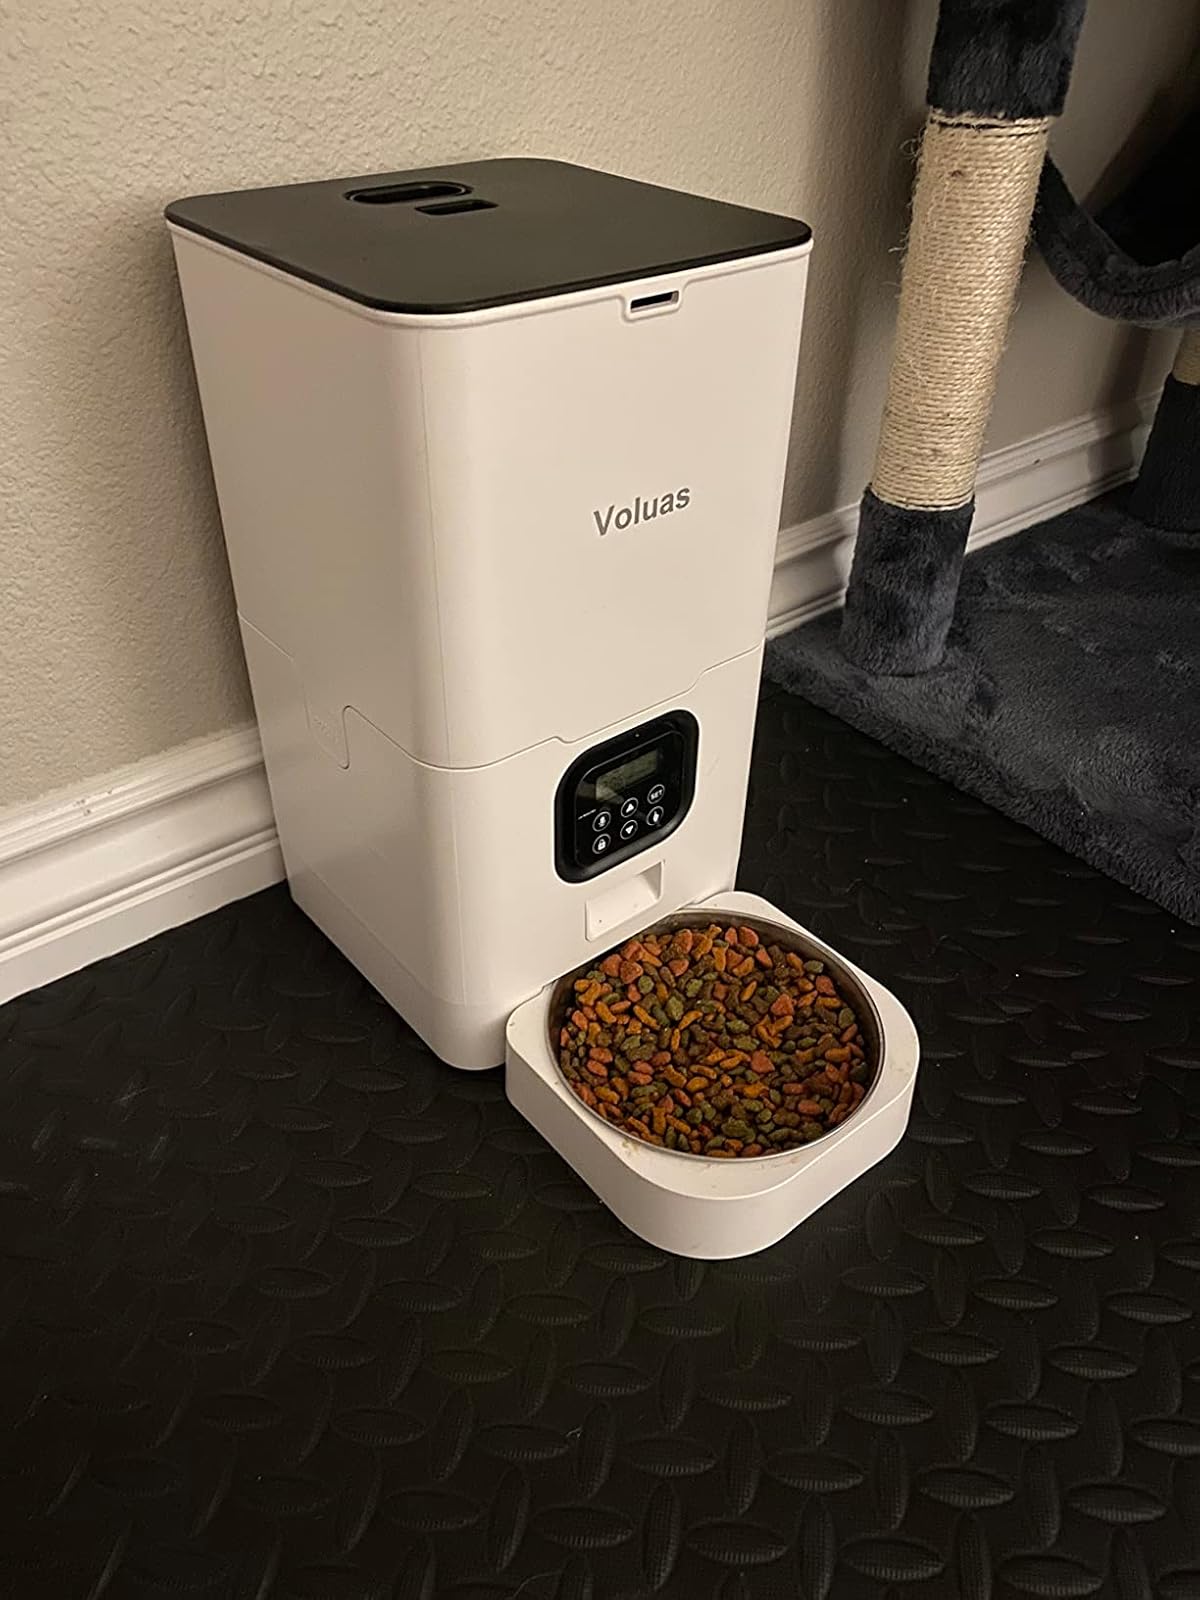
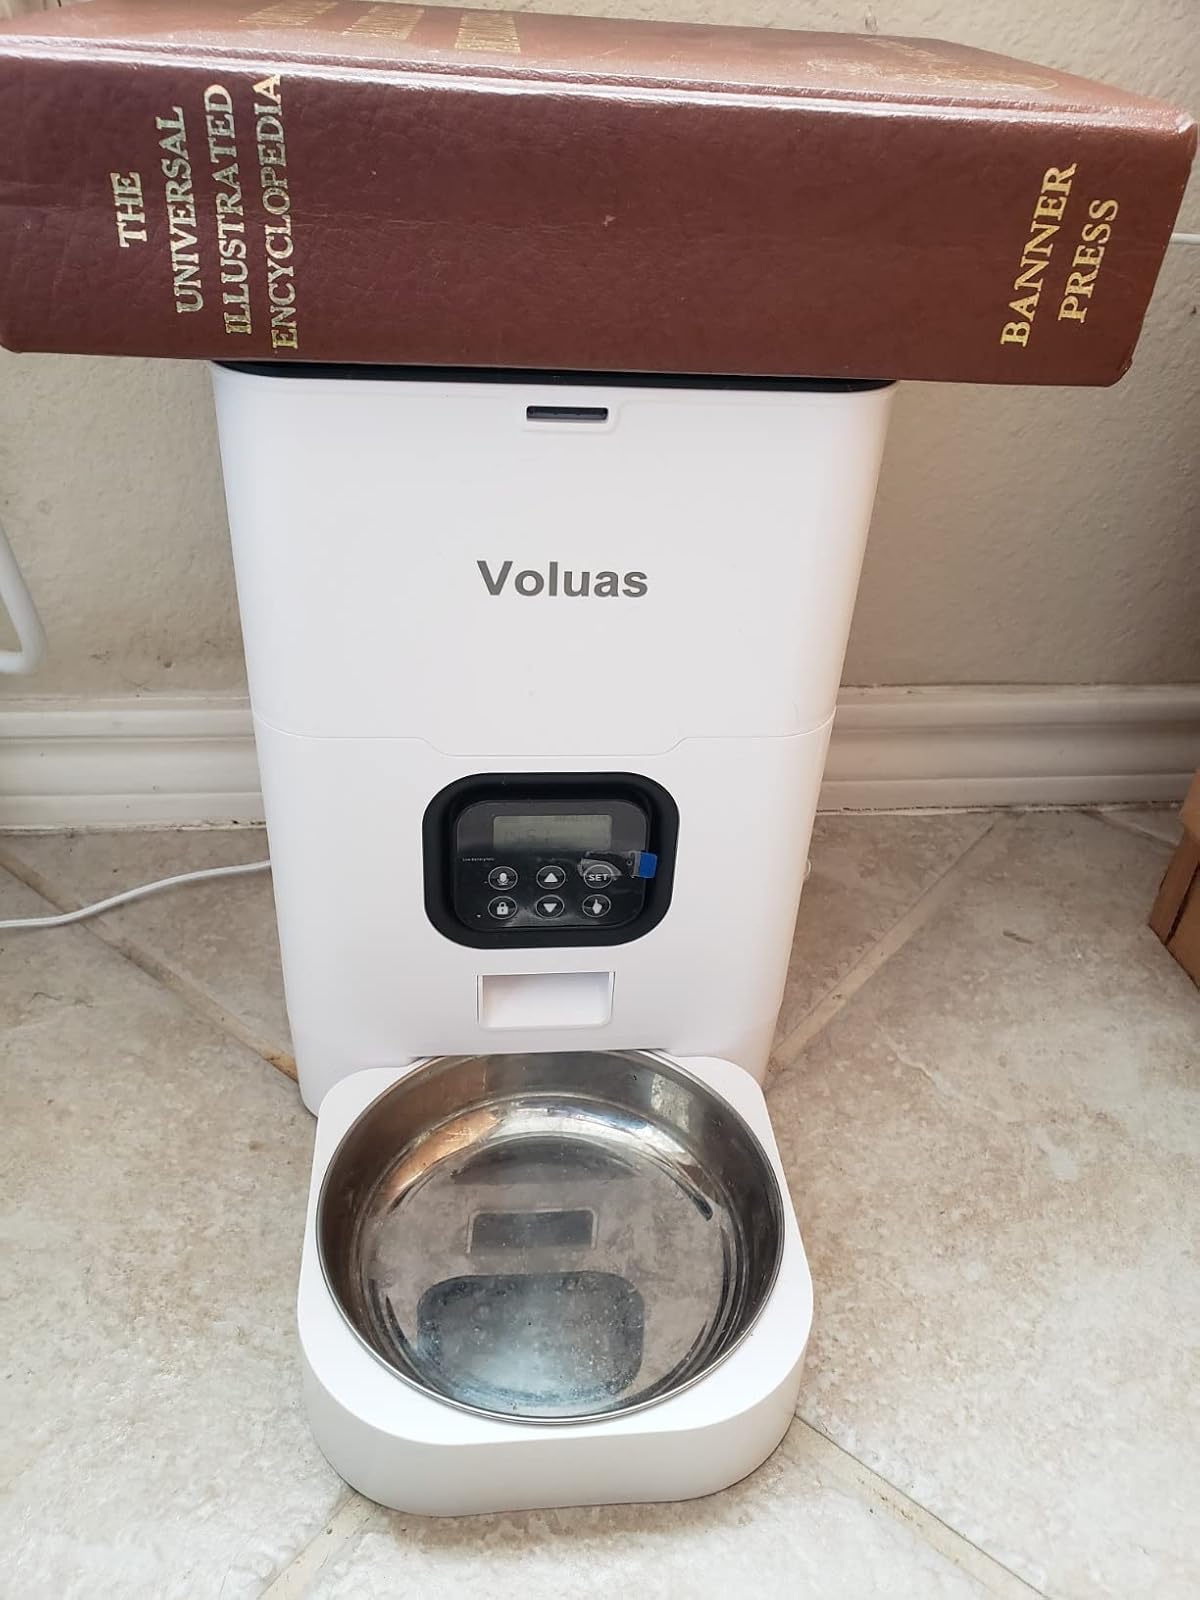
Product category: items_feeder
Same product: yes